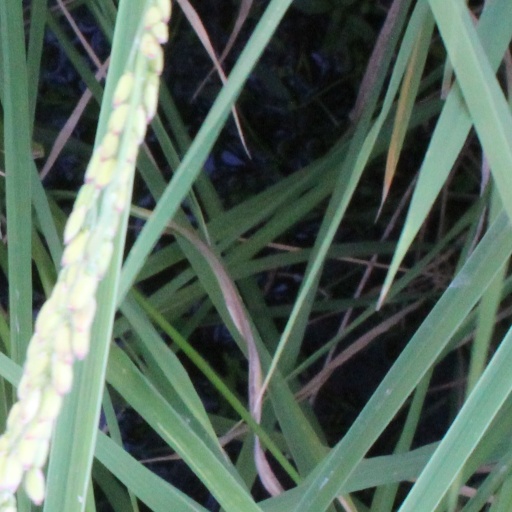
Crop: rice